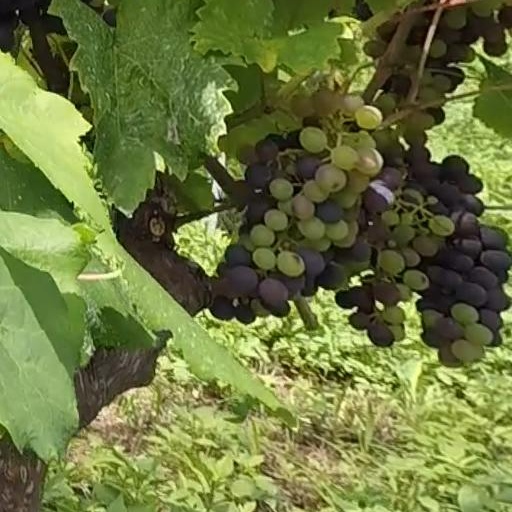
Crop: grape